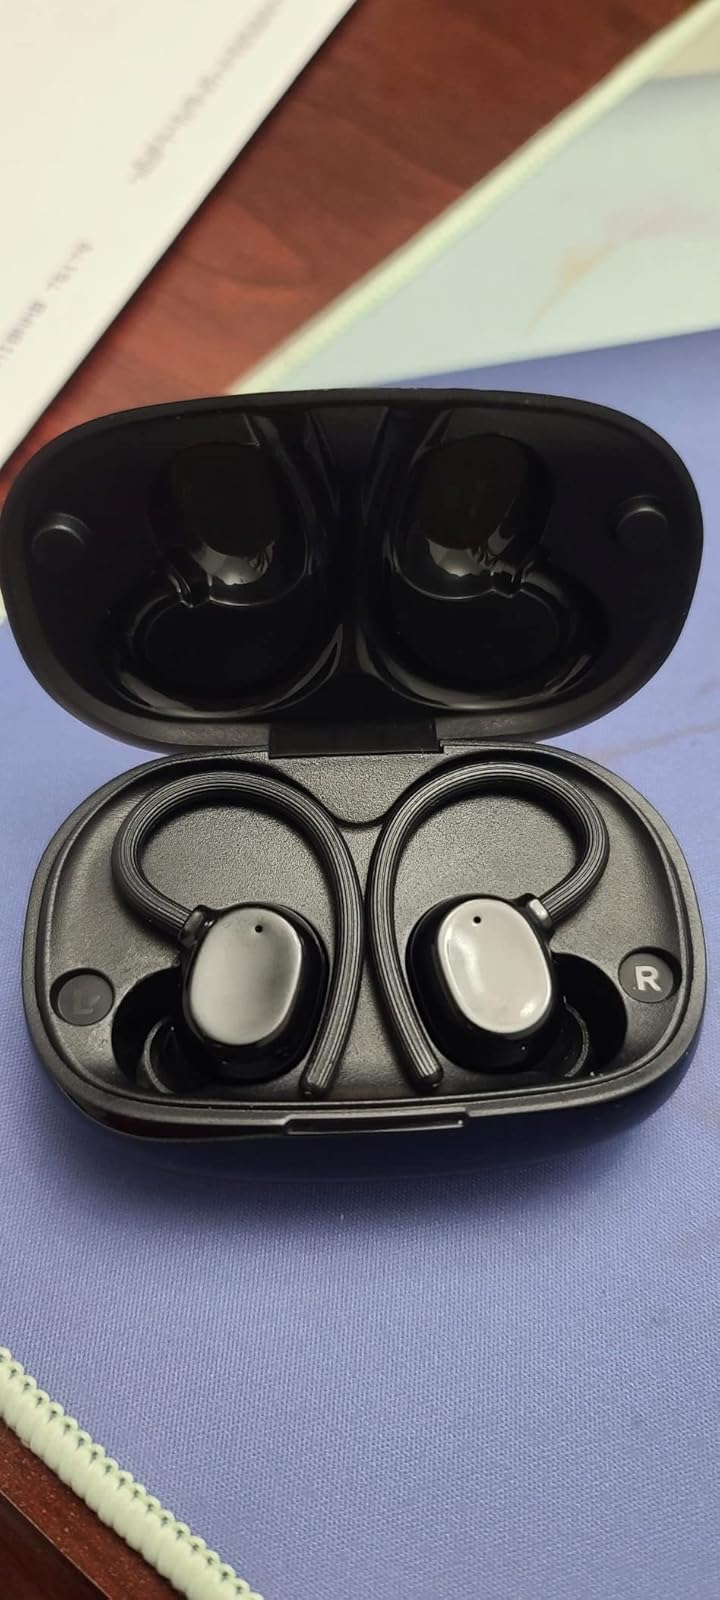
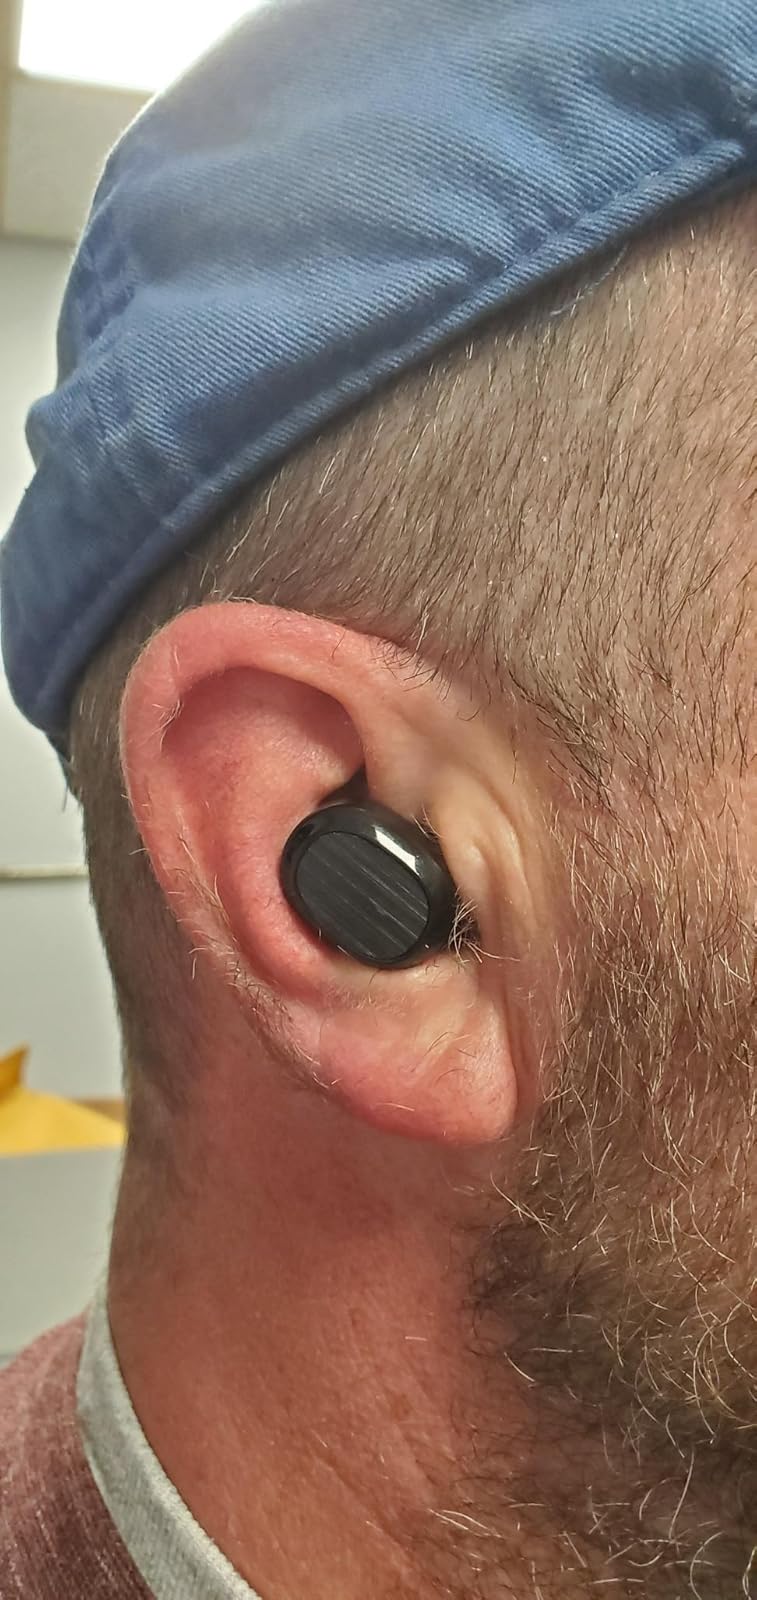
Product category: earbuds
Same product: no